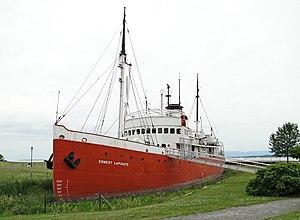
Le brise-glace Ernest Lapointe (1939-1978) au Musée maritime du Québec, L'Islet, Canada
Le NGCC Ernest Lapointe est un ancien brise-glace de type vapeur, de la Garde côtière canadienne qui a été en service de 1941 à 1978. Après avoir été amarré pendant deux ans à Québec, il est finalement remorqué jusqu'à L'Islet le 13 mai 1980 pour être converti en navire musée sur le site du musée maritime du Québec. L'ancien brise-glace est installé dans la cour arrière de l'institution muséale et constitue l'une de ses principales attractions avec un autre navire grandeur nature, l'hydroptère NCSM Bras d'Or.
Le Musée maritime du Québec est un musée maritime situé au cœur de la municipalité de L'Islet, dans la région de Chaudière-Appalaches au Québec. Le musée est composé d'un parc extérieur où l'on retrouve des navires musées, d'un bâtiment historique où l'on présente des expositions sur la thématique de la mer ainsi que d'une chalouperie présentant la thématique de la construction de petits navires en bois.
Un brise-glace est un navire utilisé pour ouvrir ou maintenir ouvertes des voies de navigation dans les eaux prises par la banquise.